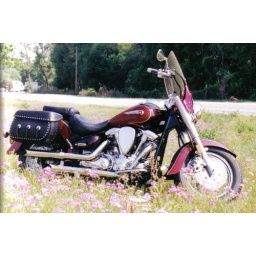
road star in flowers